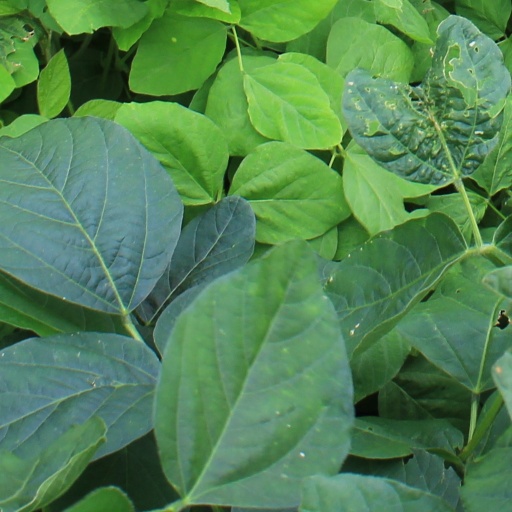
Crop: soybean